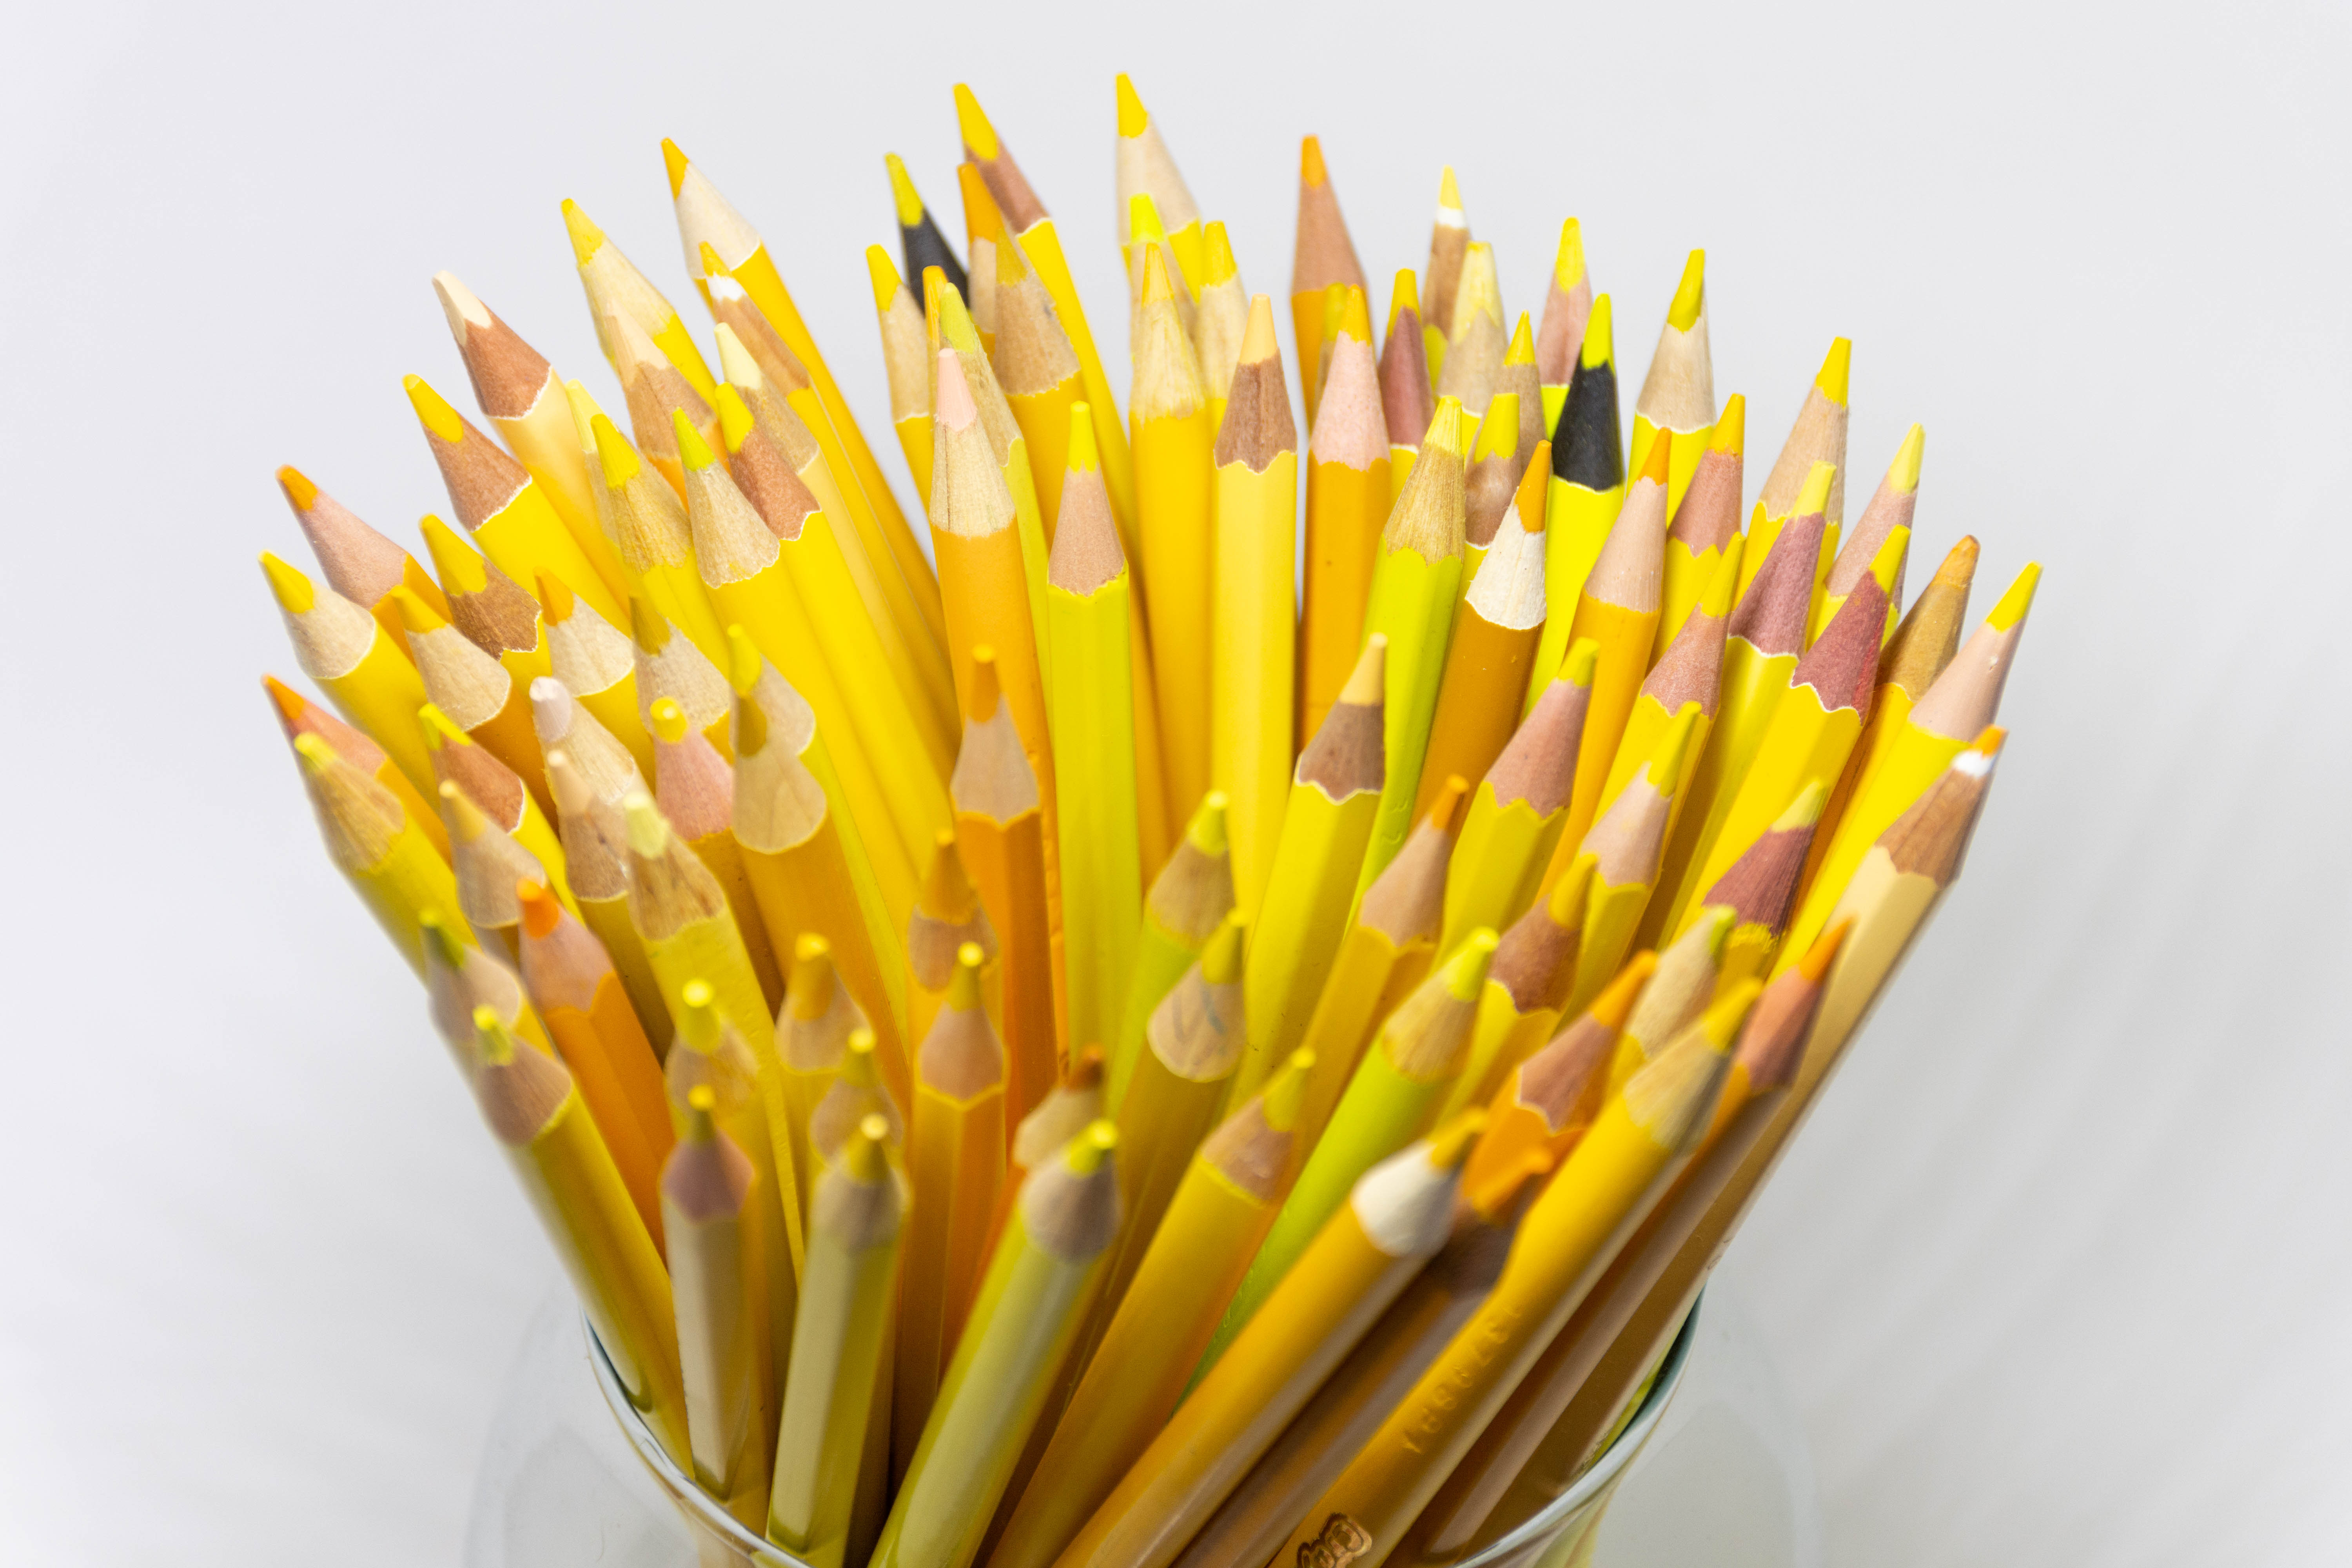
pencils, yellow, wood, creative, creativity, art, design, school